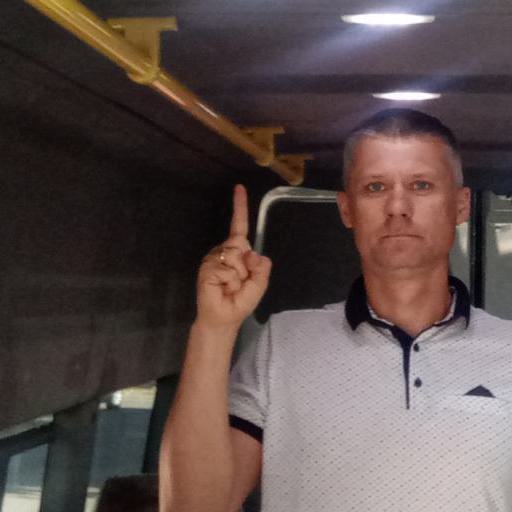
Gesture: one